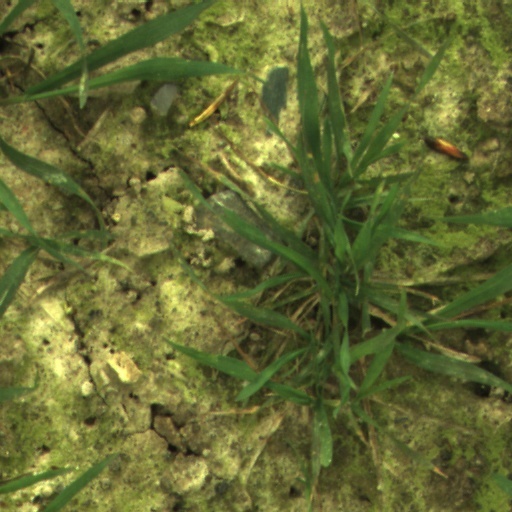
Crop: wheat